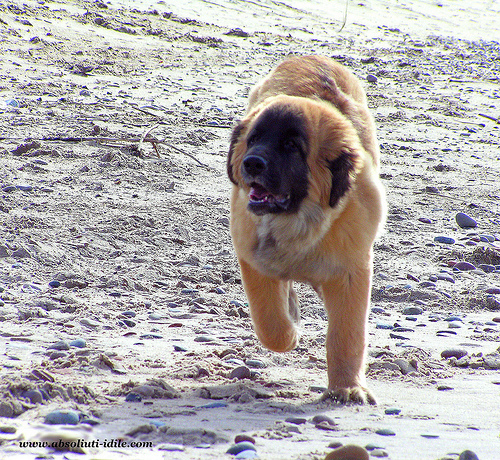
Animal: dog
Breed: leonberger